Aluminum Overcast

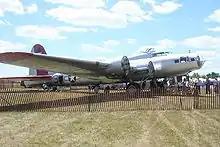
"Aluminum Overcast" during one of the periodic overhauls, 2005

Its next role was in aerial application with first Chris Stolzfus and Associates in 1962, and then Dothan Aviation Corporation in 1966, where the aircraft had a chemical hopper and spray bars fitted under the wings. After operating as a pest control, forest dusting and fire fighting aircraft, the aircraft wound up its postwar career in 1976.